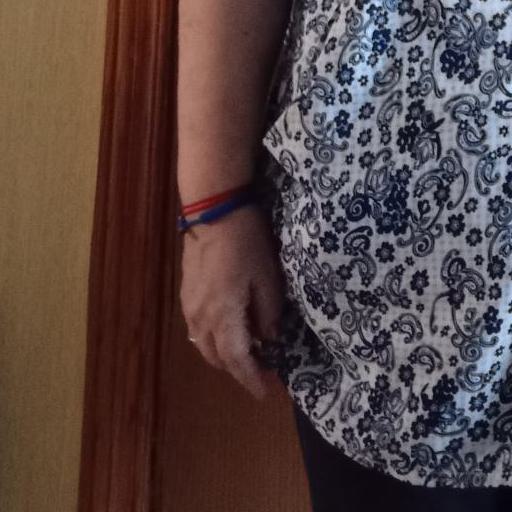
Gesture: no_gesture